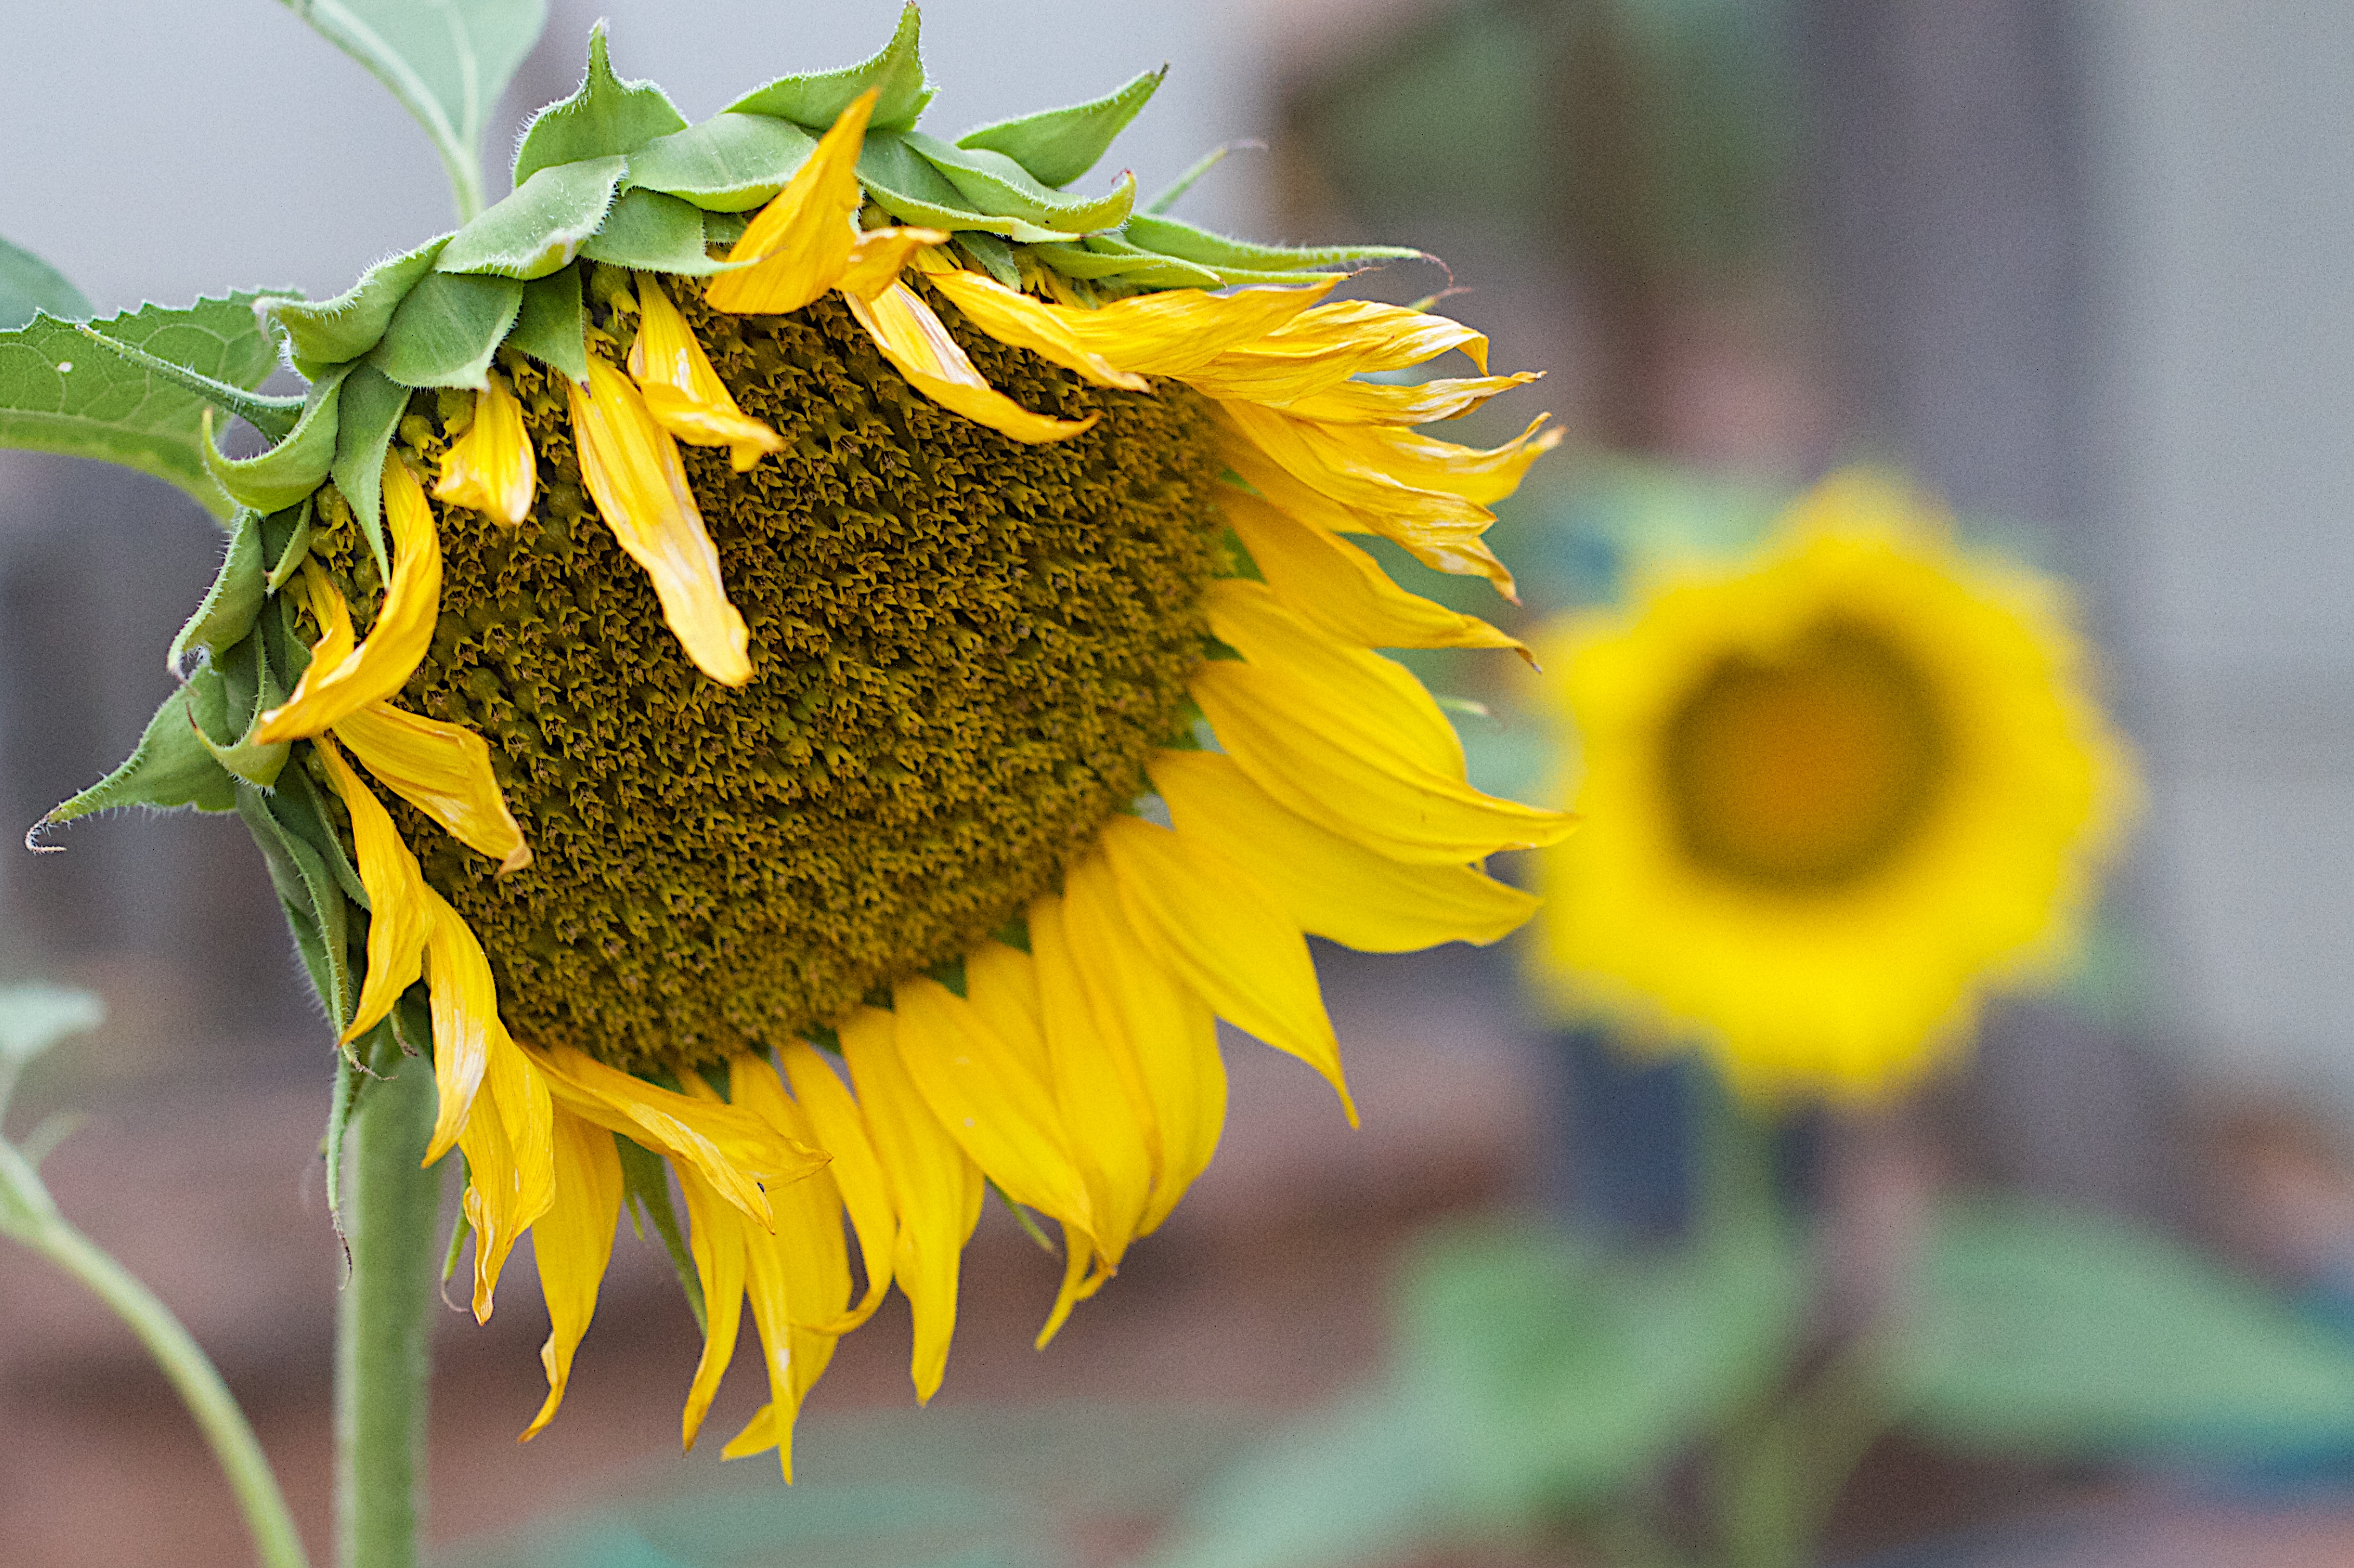
plant, flower, insect, botany, yellow, flora, fauna, sunflower, wildflower, close up, seeditforward, nectar, macro photography, flowering plant, daisy family, sunflower seed, plant stem, land plant